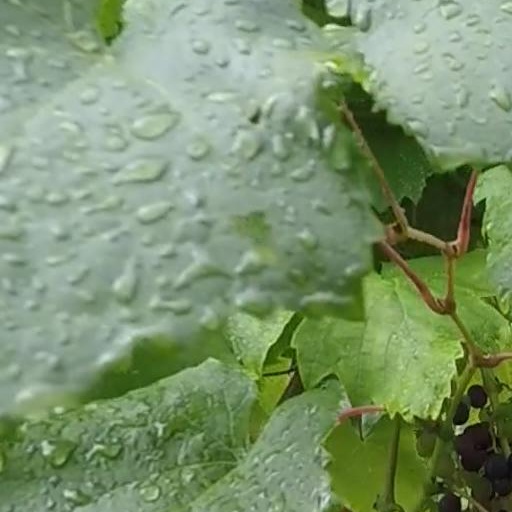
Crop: grape